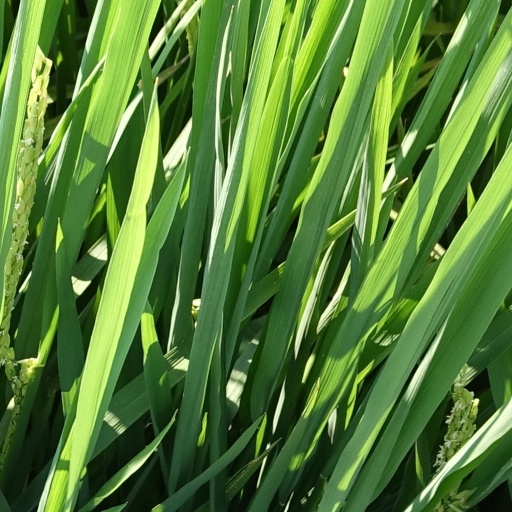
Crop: rice